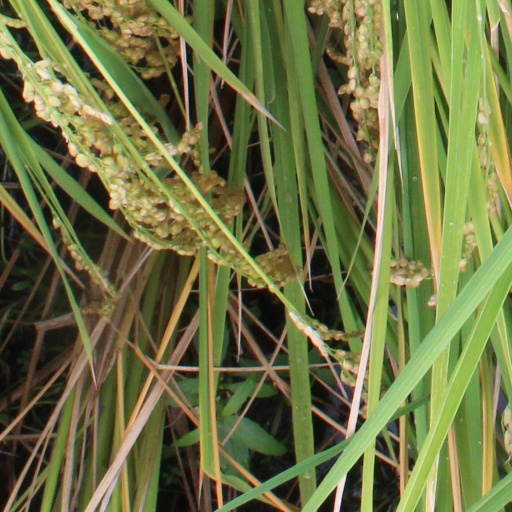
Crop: rice